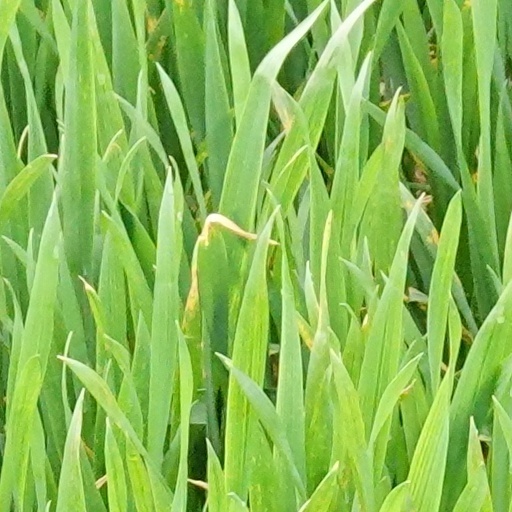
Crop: wheat